Effects of Hurricane Dorian in the Bahamas

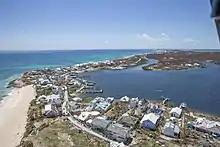
Hope Town on 5 September

Hurricane Dorian knocked out the power, water, telecommunications, and sewage service on the Abacos. For several days, Marsh Harbour Airport on Great Abaco was underwater, and the control tower was damaged by the waters. The airport was closed on September 4. About 90% of the infrastructure in Marsh Harbour was damaged. The shantytowns of Marsh Harbour, housing mostly poor Haitian immigrants, were completely destroyed. In central and northern Abaco, Dorian severely damaged roadways, as well as thousands of houses, with 60% of homes in northern Abaco damaged or destroyed. The power grid serving the entirety of the Abacos was destroyed. The terminal building of Treasure Cay Airport suffered significant damage.